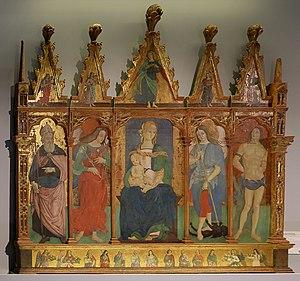
Bernardino di Cola del Merlo, originaire de Pianella actif entre 1490 et 1500 est un peintre italien.